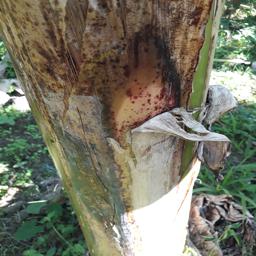
Label: PSEUDOSTEM WEEVIL